Micah Zandee-Hart

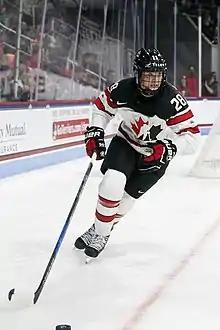
Zandee-Hart with Team Canada in 2017

Along with fellow British Columbia resident Sarah Potomak, Zandee-Hart was invited to participate in the International Ice Hockey Federation’s (IIHF) 2013 Women's High Performance Camp in Sheffield, England. While participating with Team British Columbia at the 2015 Canada Winter Games, Zandee-Hart was named the province's flag bearer at the event.